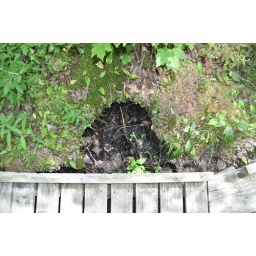
A break in the forest floor